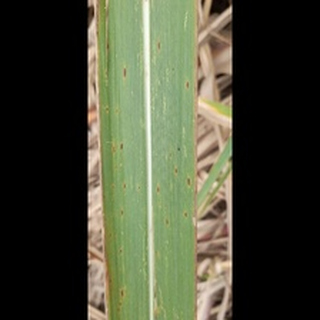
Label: sugarcane_rust